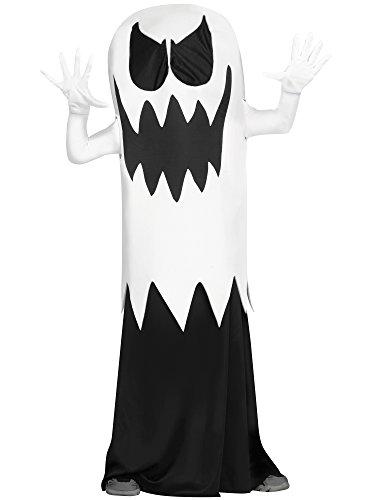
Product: Fun World White Floating Ghost Costume for Kids
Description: Includes: Ghost Tunic, Shirt, Skirt And Gloves.
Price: $15.84